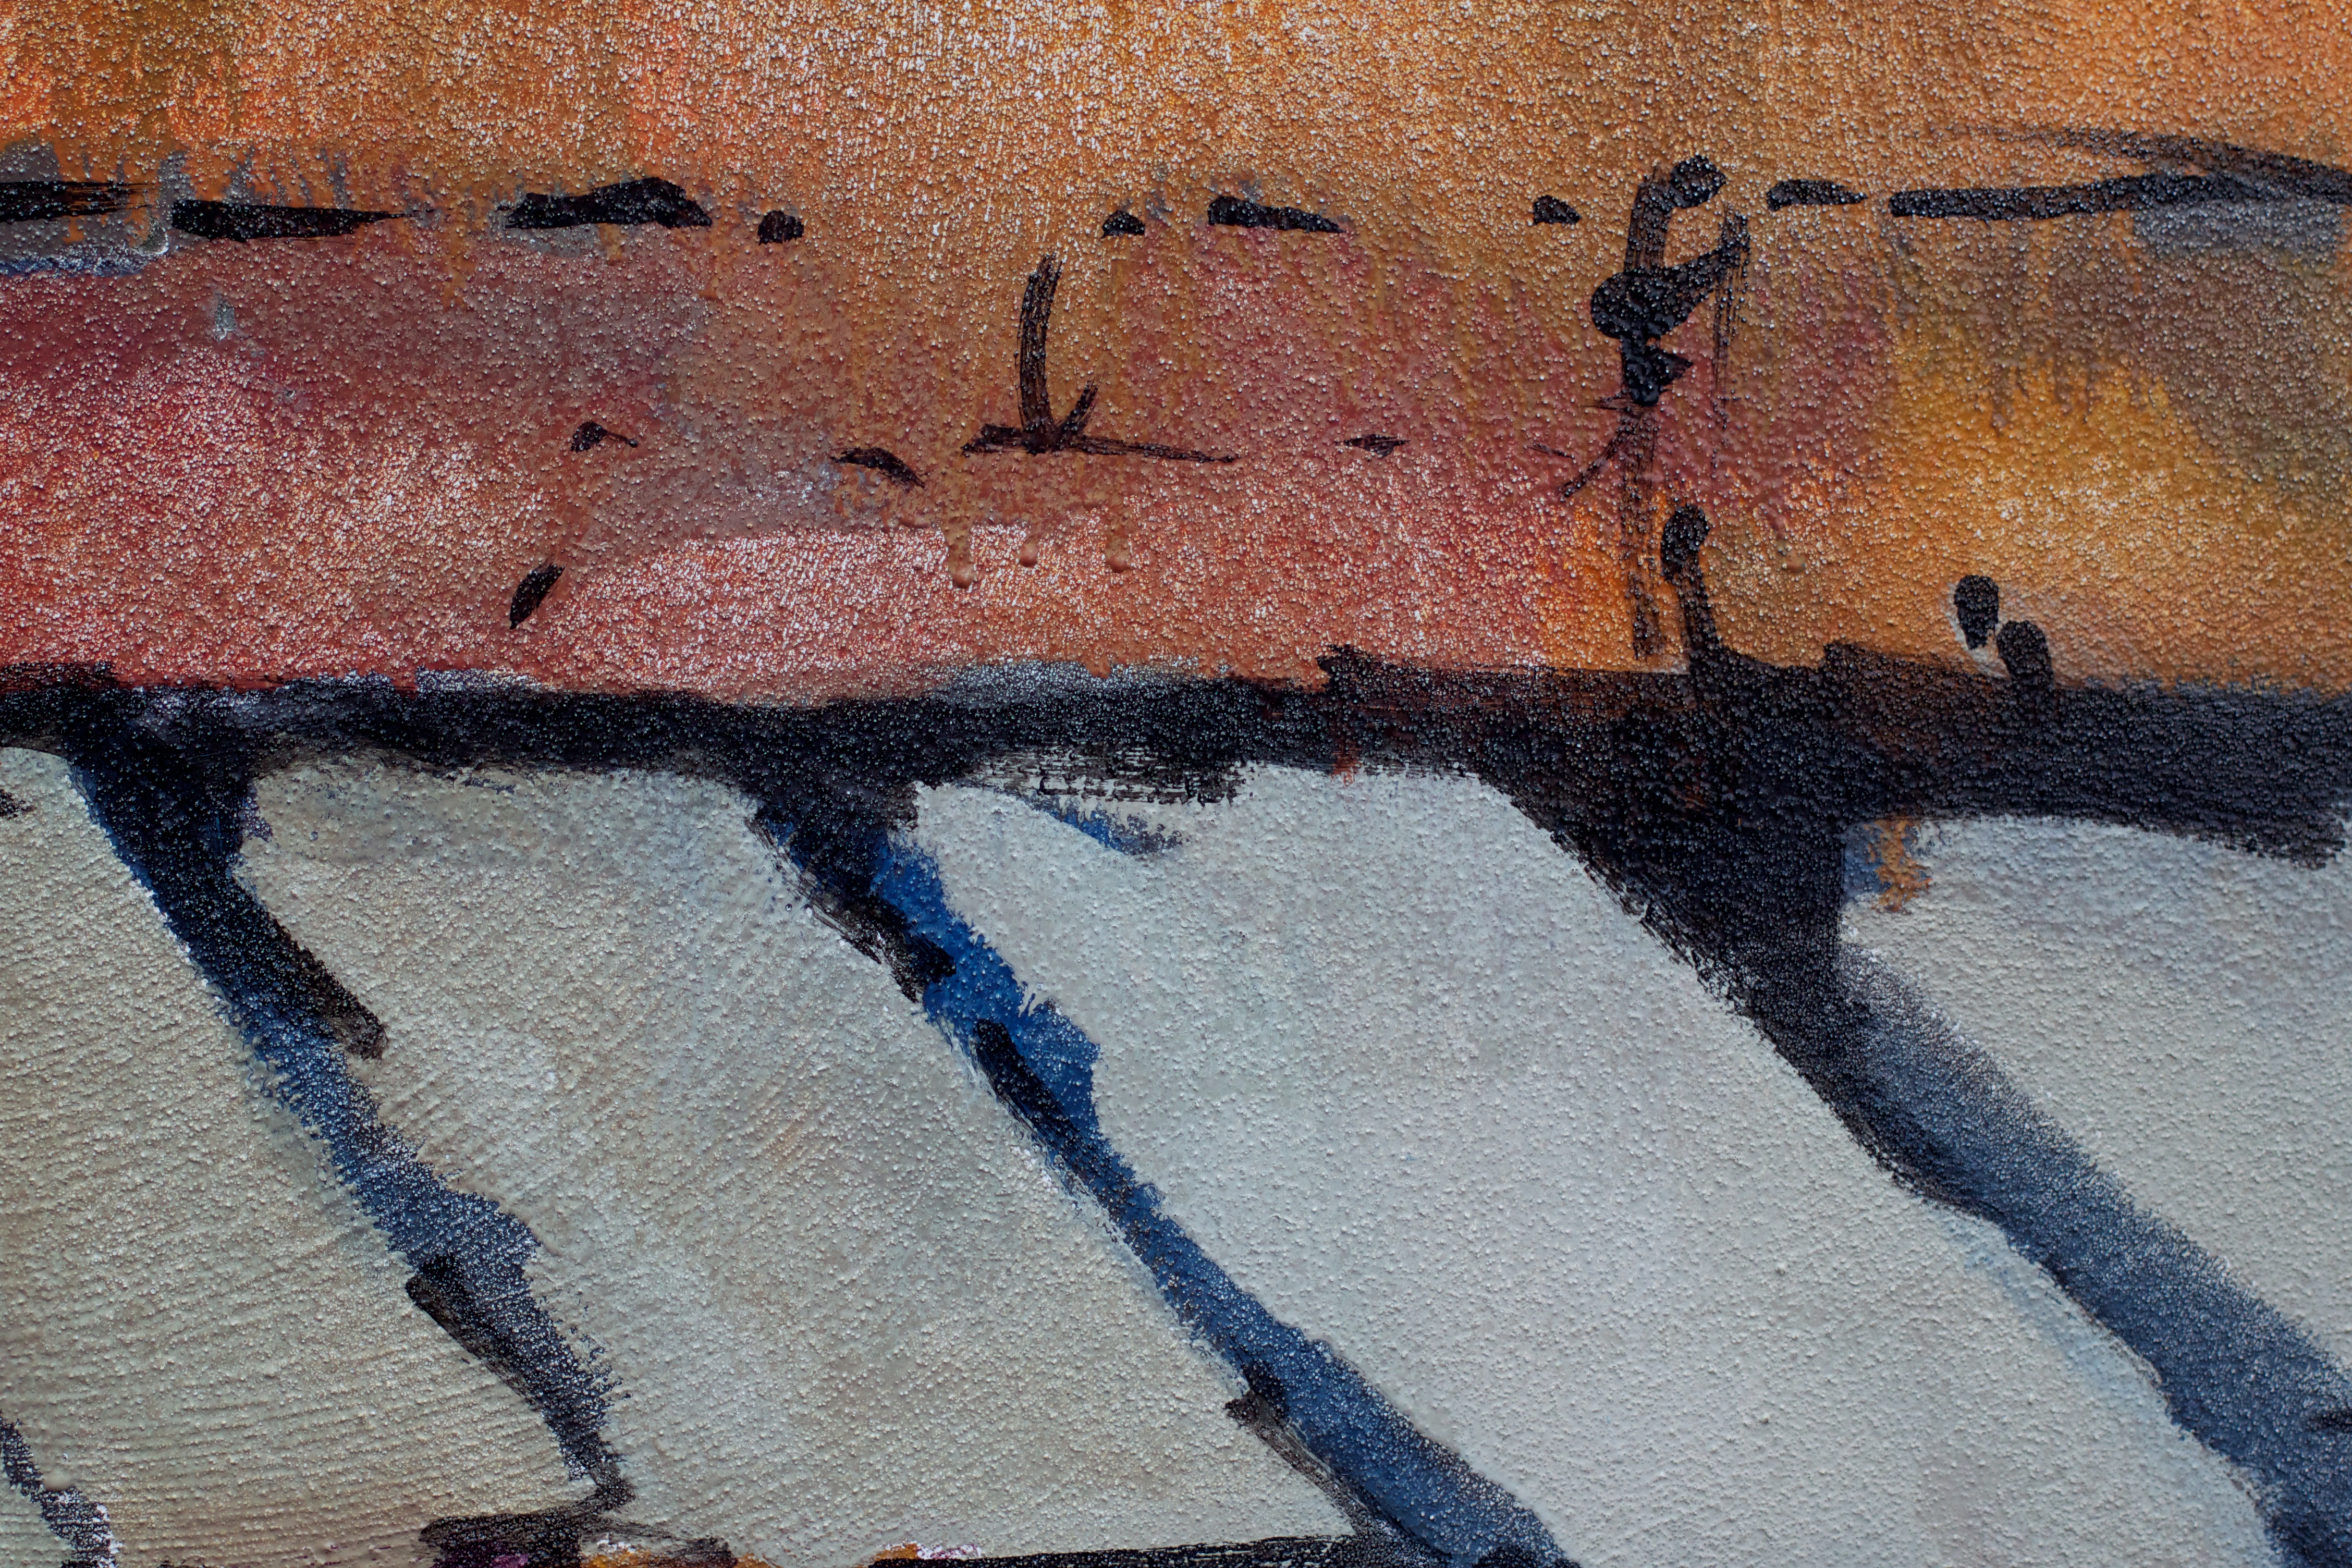
texture, wall, color, blue, material, painting, art, shape, tdc1